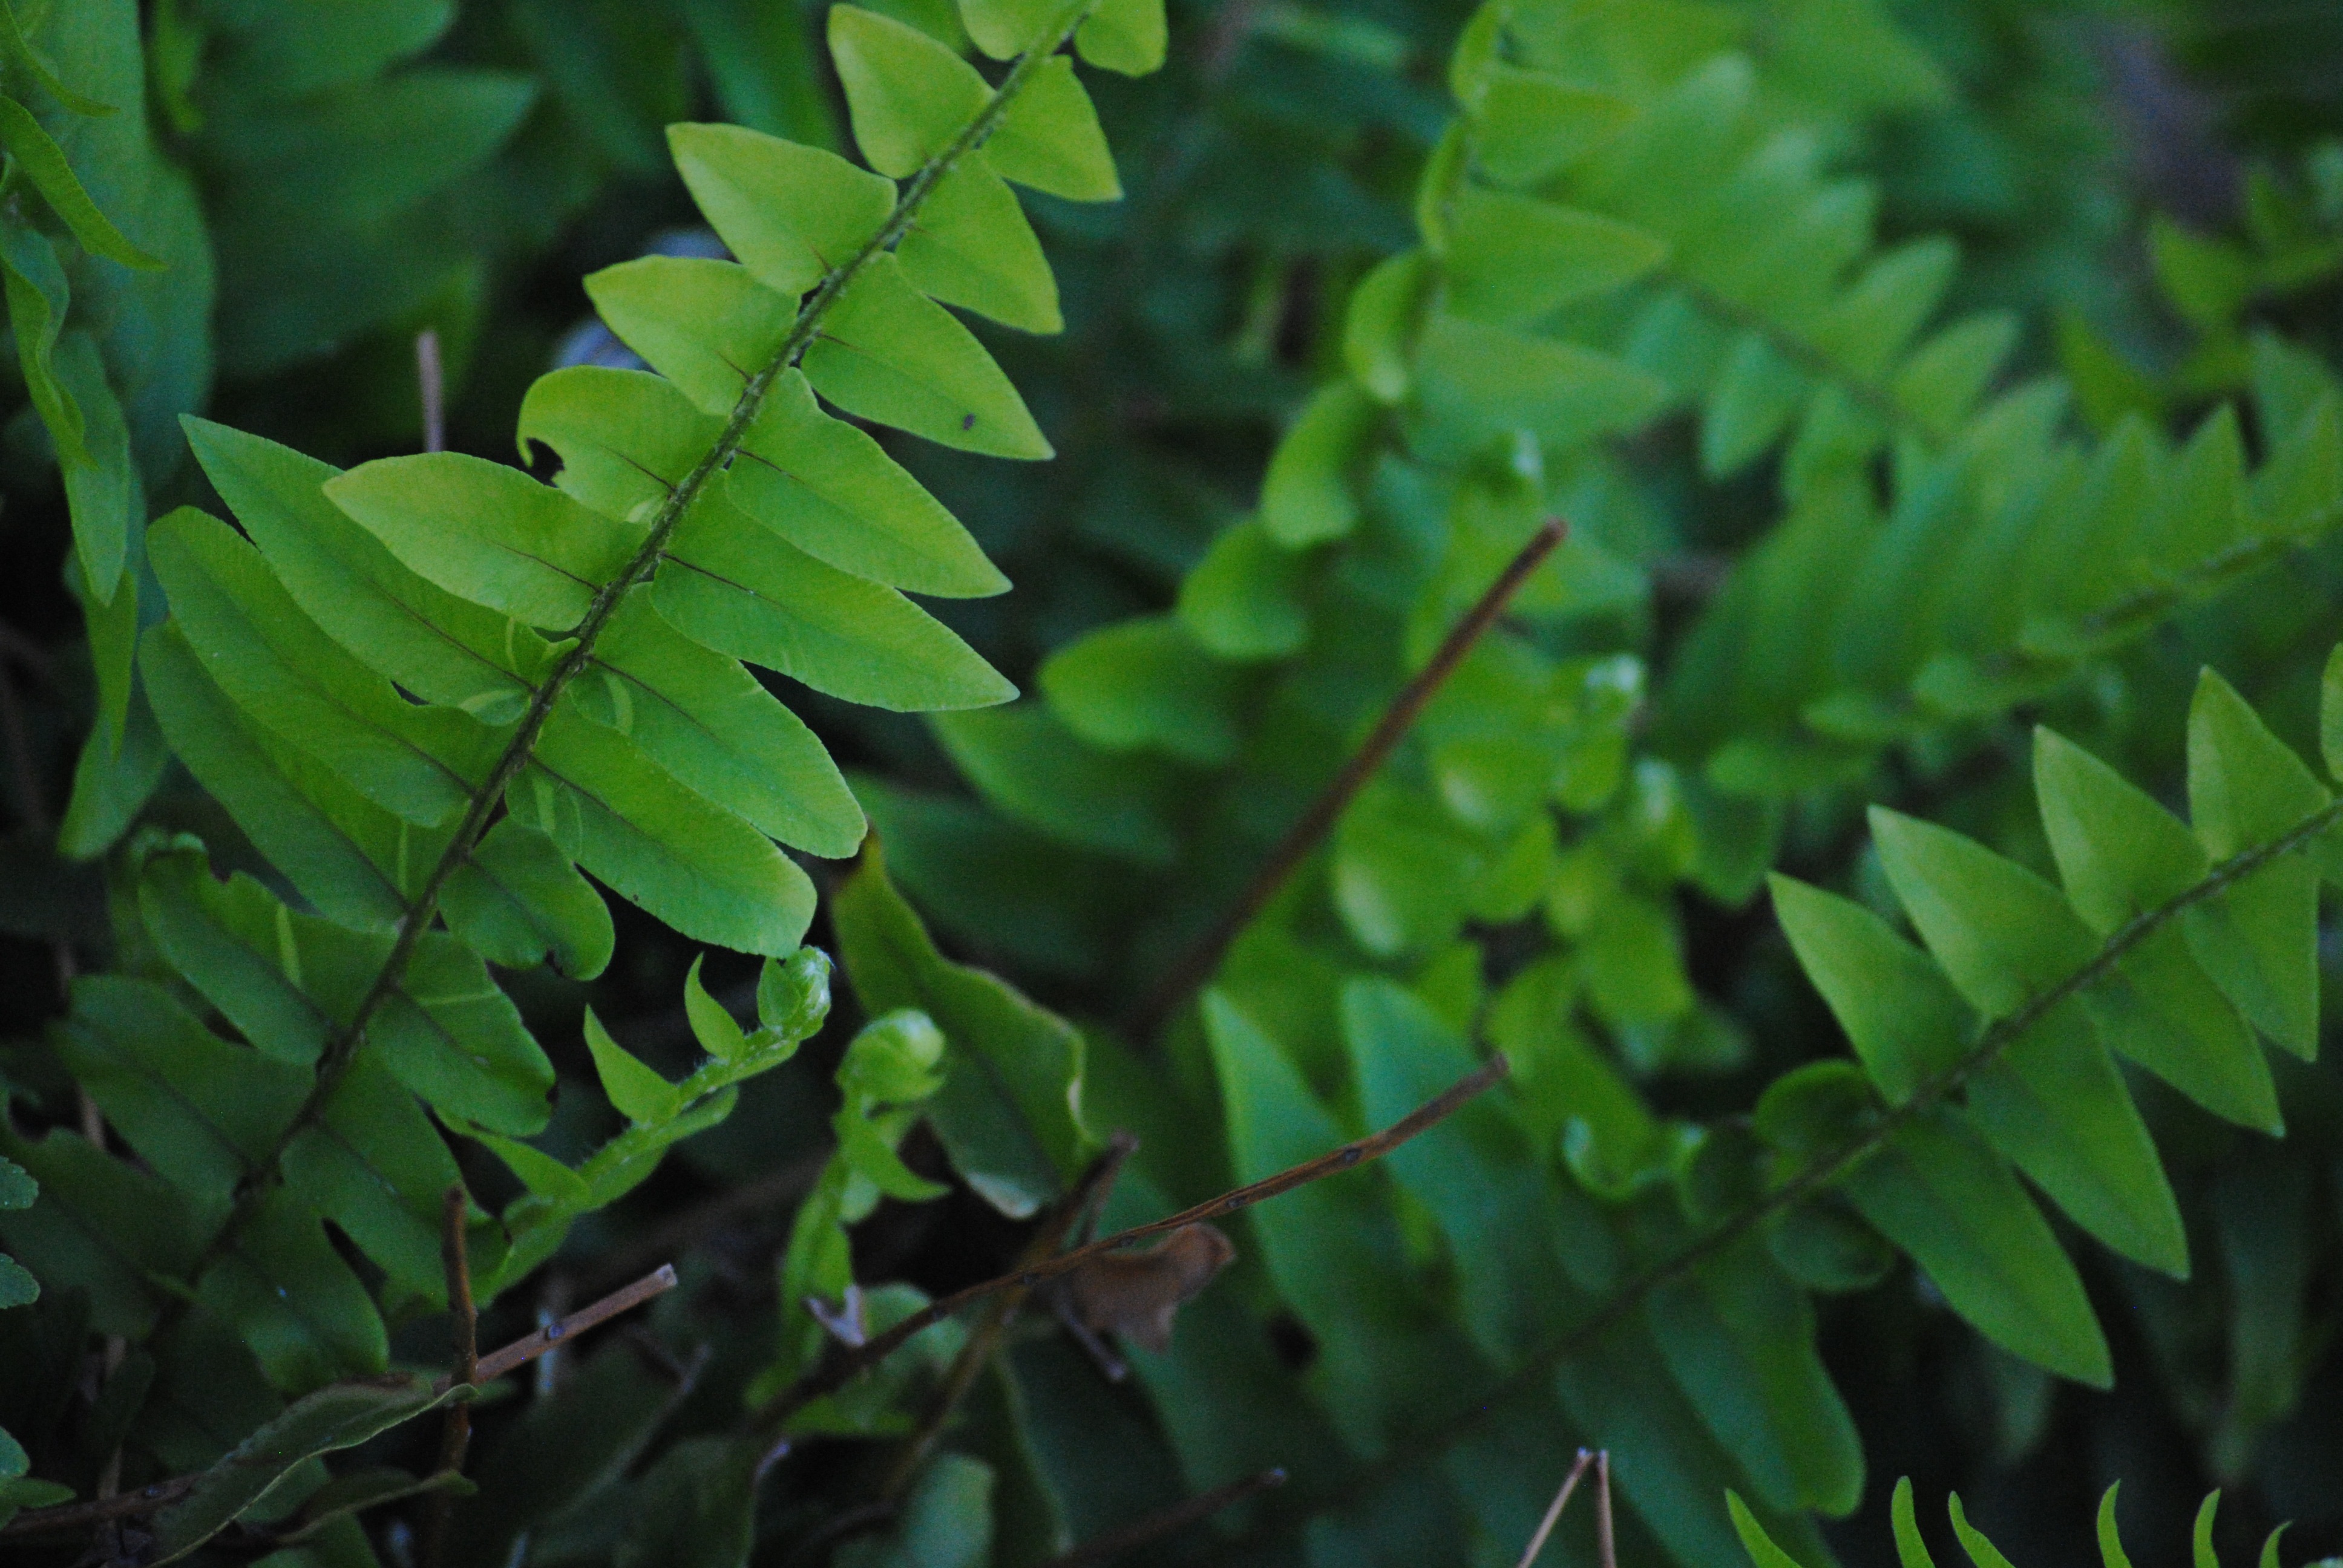
tree, water, nature, forest, grass, branch, growth, plant, stem, leaf, flower, summer, floral, environment, foliage, decoration, spring, green, jungle, tropical, lush, biology, natural, frame, fresh, botany, garden, flora, season, botanical, fern, twig, life, freshness, frond, vegetation, shrub, rainforest, organic, flowering plant, plant stem, woody plant, land plant, ferns and horsetails, vascular plant